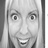
Emotion: happy